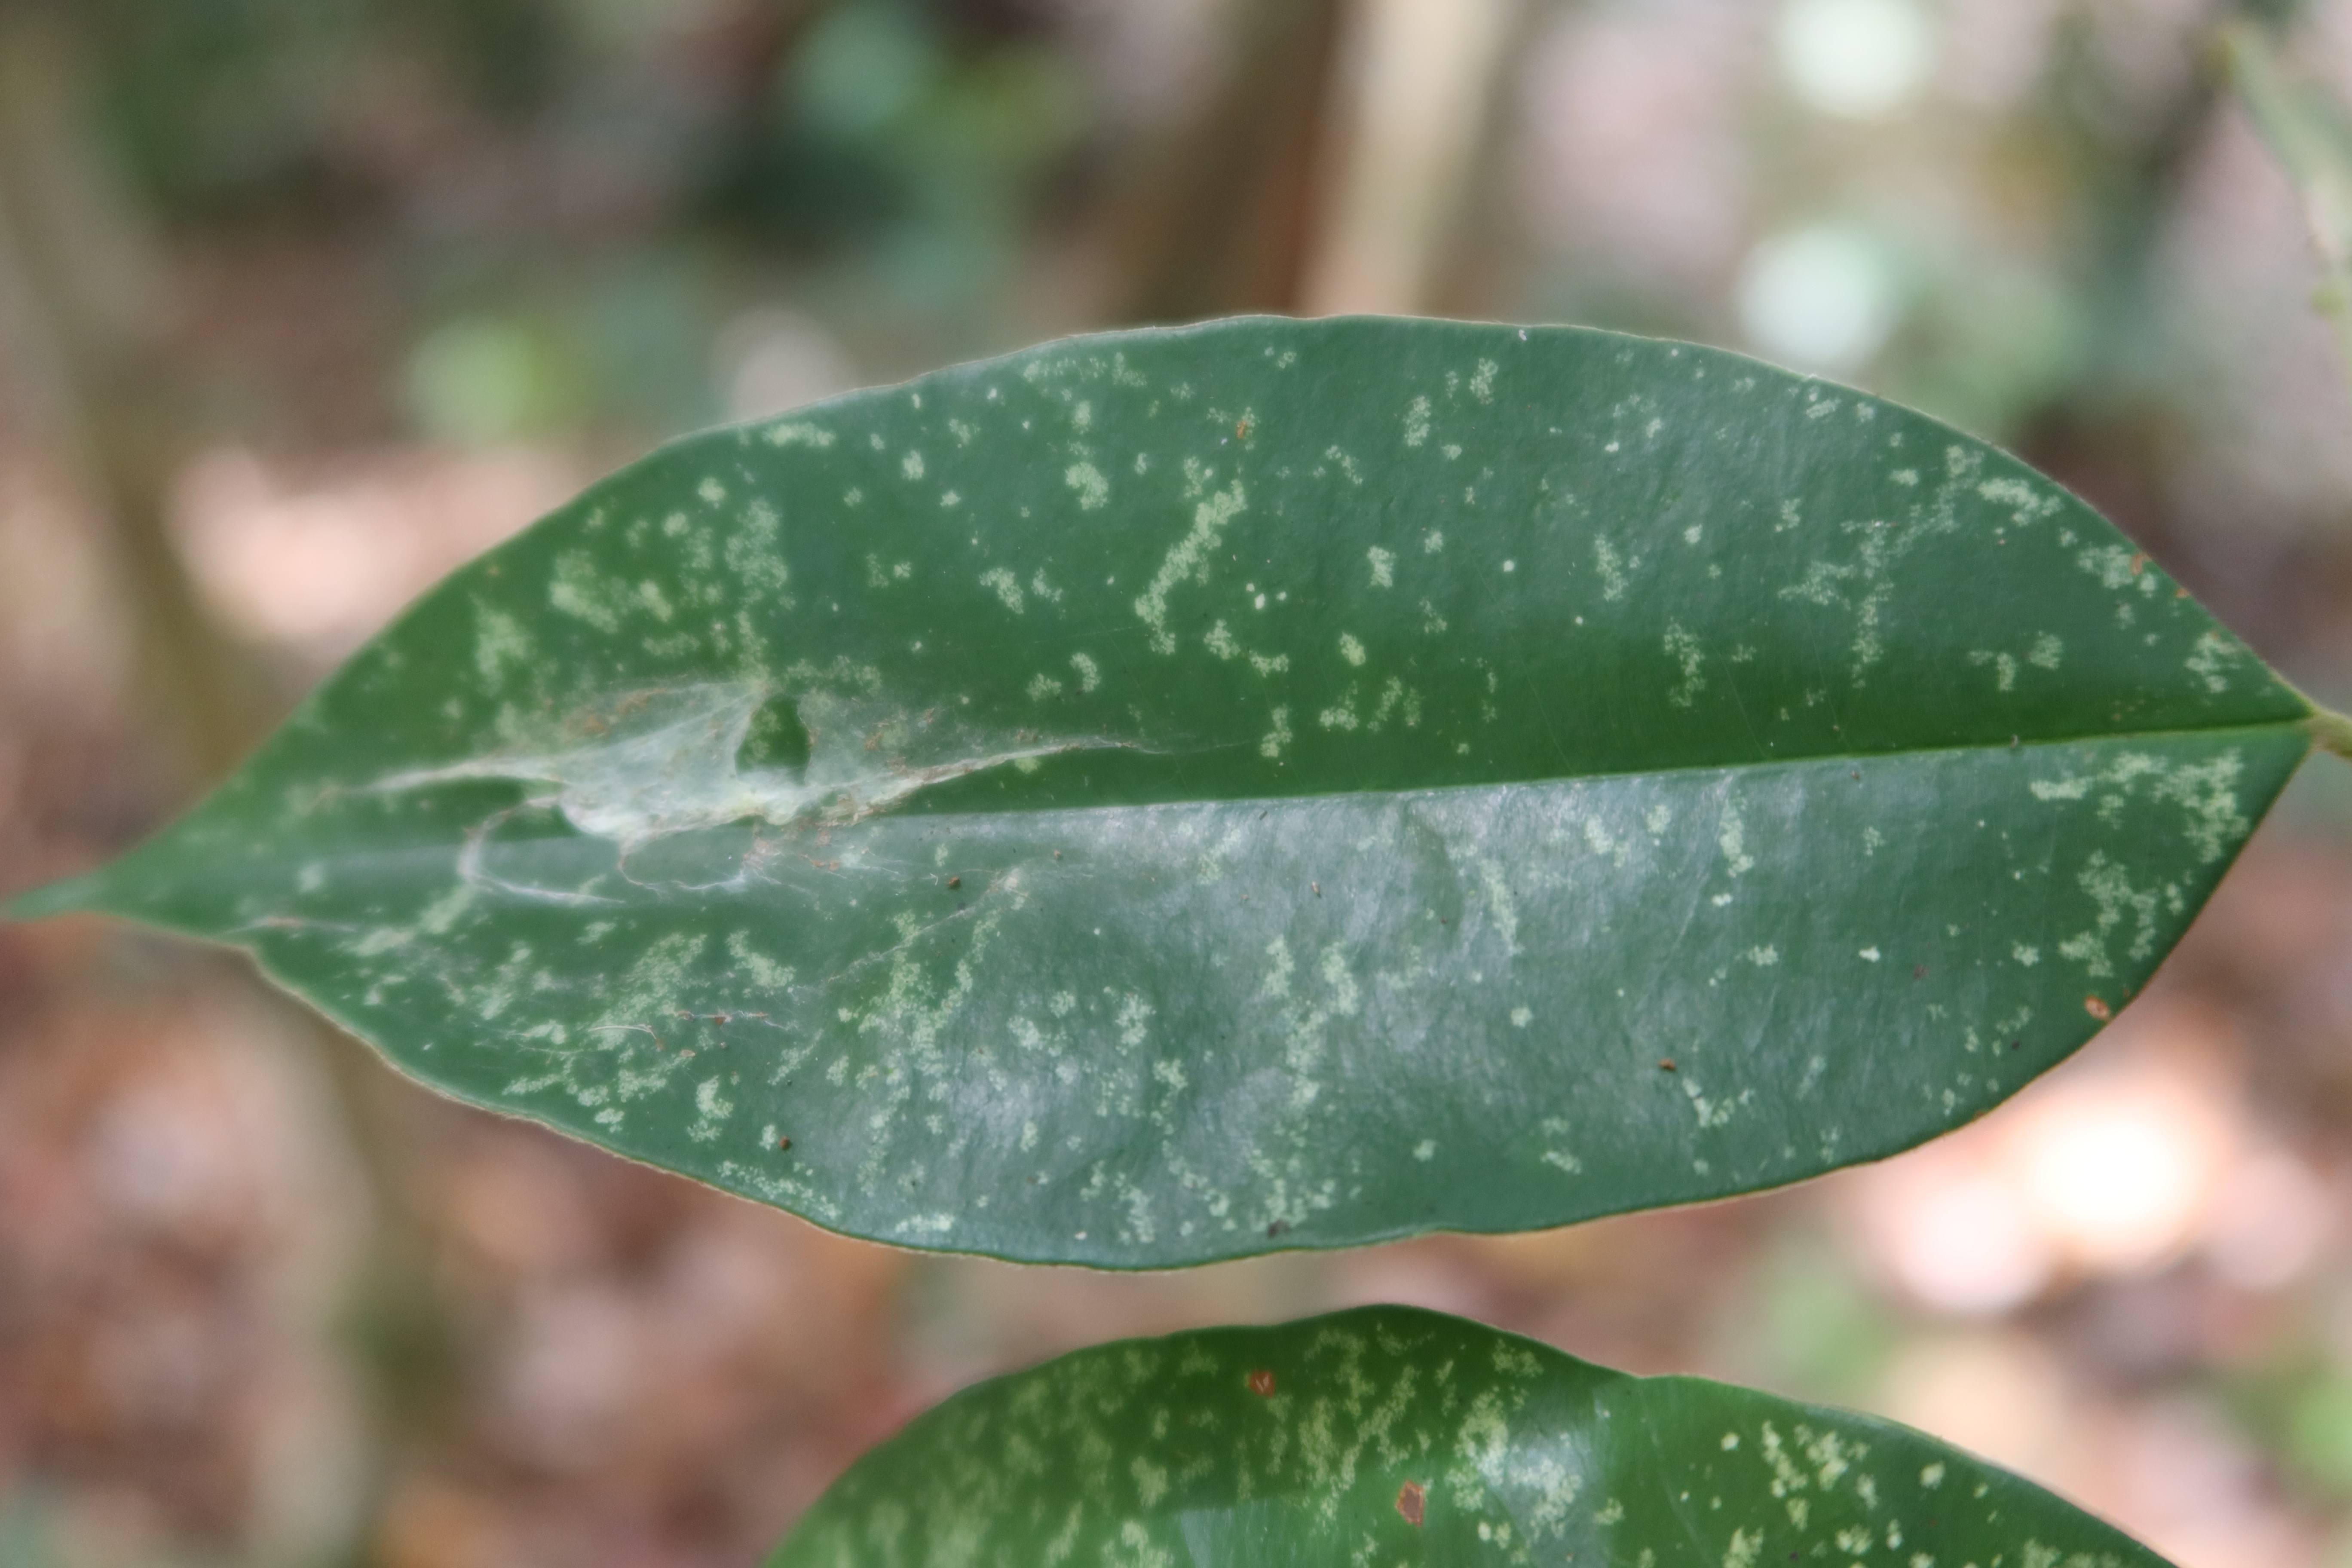
Label: Spiders